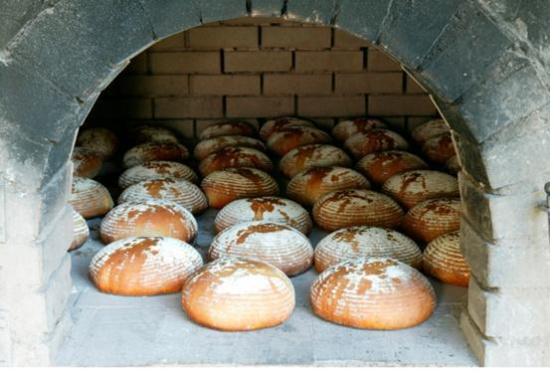
Label: trash